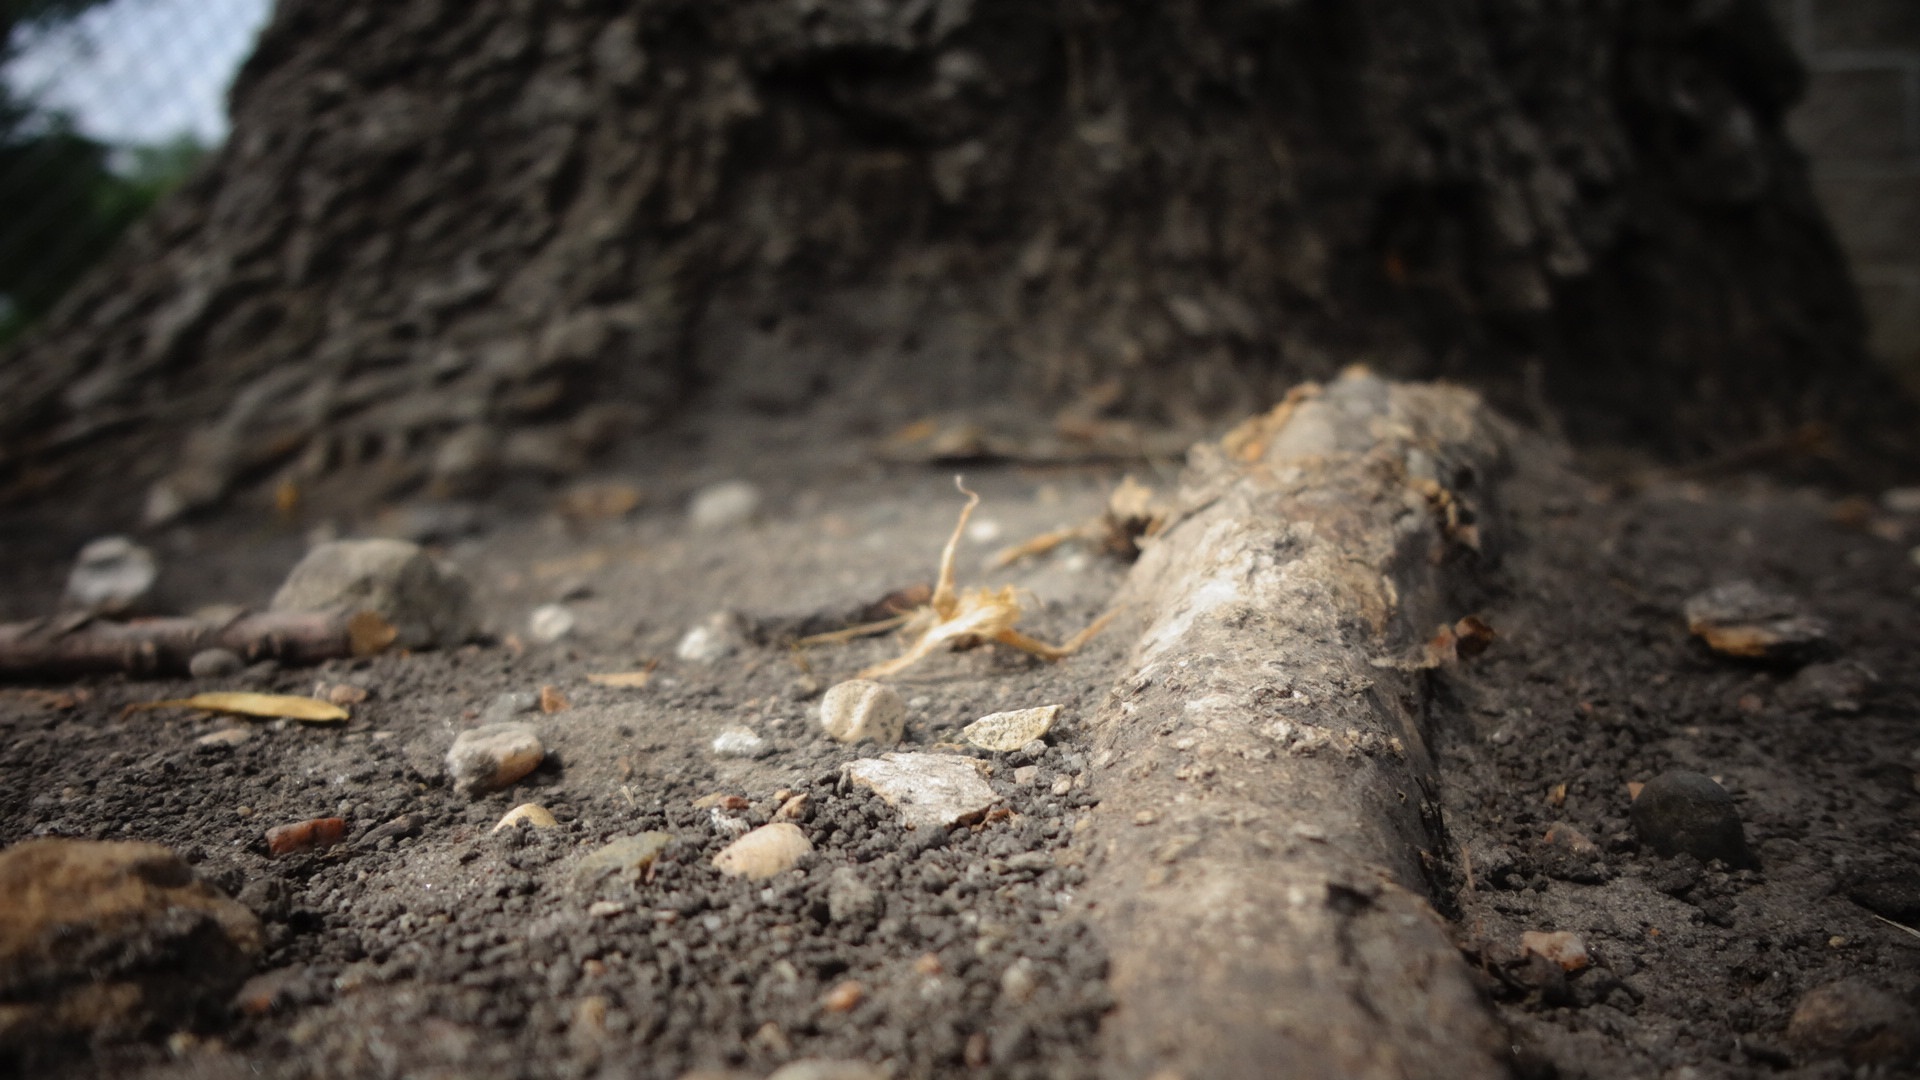
tree, nature, forest, growth, plant, wood, trail, leaf, trunk, wildlife, insect, soil, fauna, ecology, root, close up, geology, vegetation, way, damaged, footpath, macro photography, woody plant